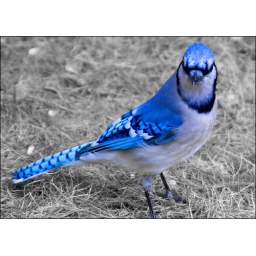
A blue jay on the ground in South Easton, Mass.. (AP Wide World Photo/ Robert E. Klein)